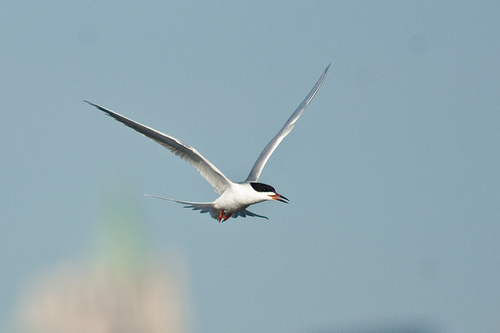
large bird with bright orange tarsus and feet along with a dual colored beak, bright white body and black eye patch.
the bird has a long black and orange bill that is curved.
this is a white bird with a black head and a pointy beak.
this bird is an off white color, has long wings with a black head and creamy colored white throat.
this bird has a black crown and eyebrow, orange and black bill and white belly and sides.
this bird is white with black and has a long, pointy beak.
this bird has wings that are long and mostly gray with white
this bird has wings that are white and has a black crown
this bird has a white body, very long gray wings, black crown, and orange tarsus and bill.
this bird has a black crown, white primaries, and a white belly.
Species: Common Tern